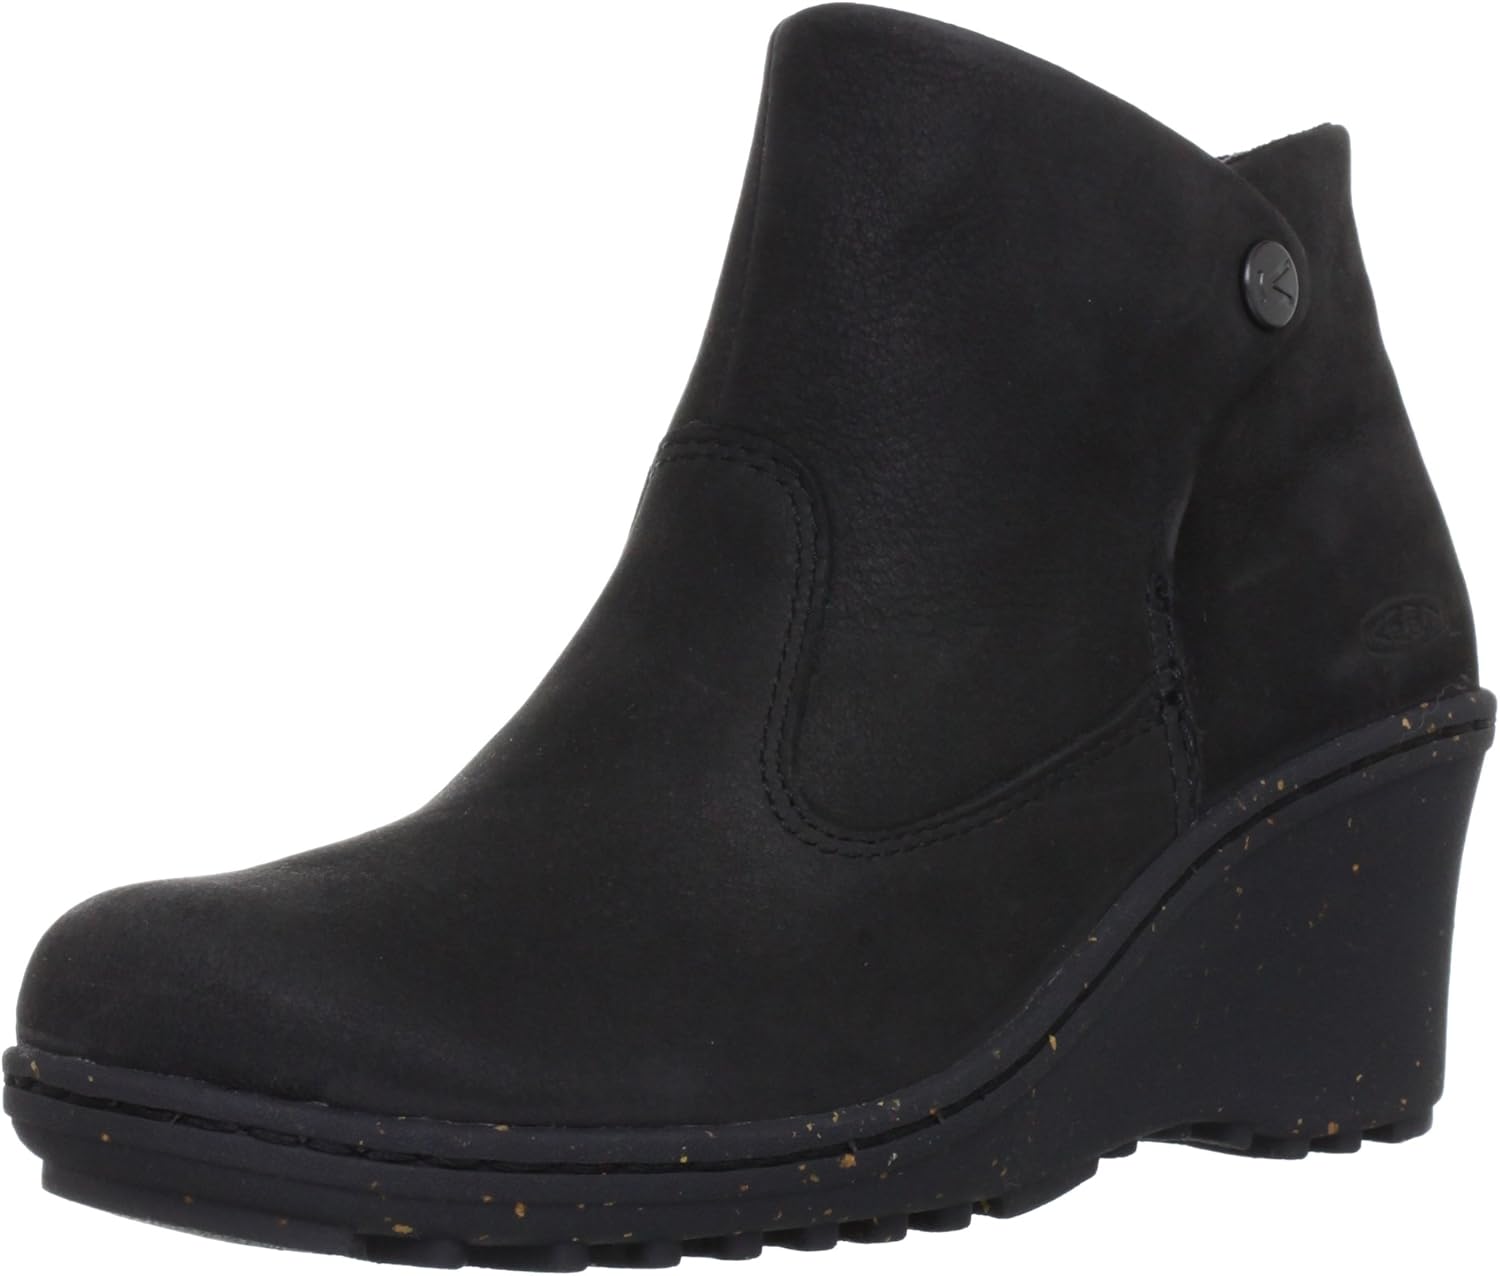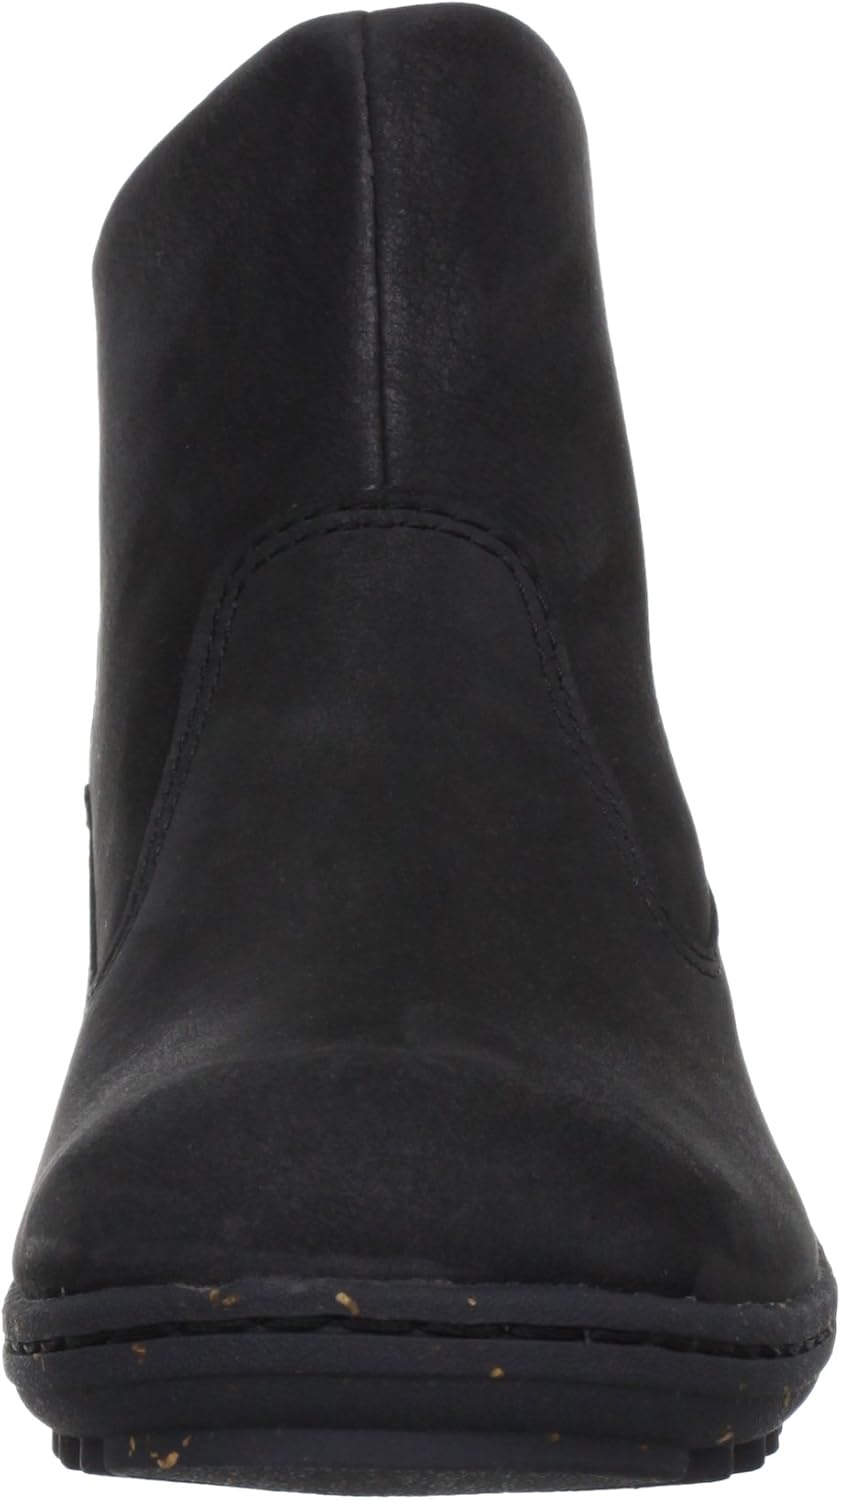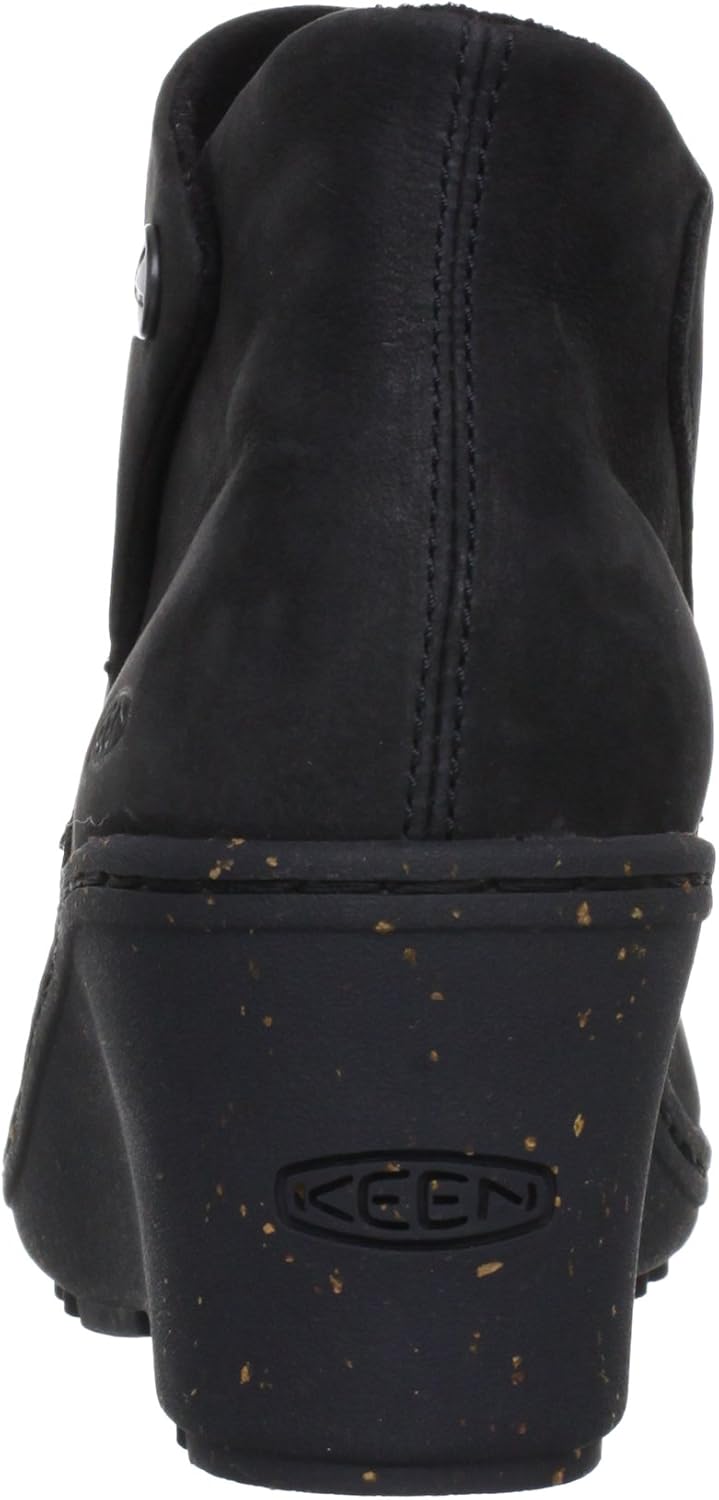
KEEN Women's Akita Ankle Boot,Black,6 M US
Category: AMAZON FASHION
From beaches to mountains to city streets, Keen believes the outdoors is anyplace without a ceiling. Keen believes in living a HybridLife, which means being part of a greater community that is full of people who create possibilities, play in the outdoors and care for the world around them.
Features: 100% Leather | Rubber sole